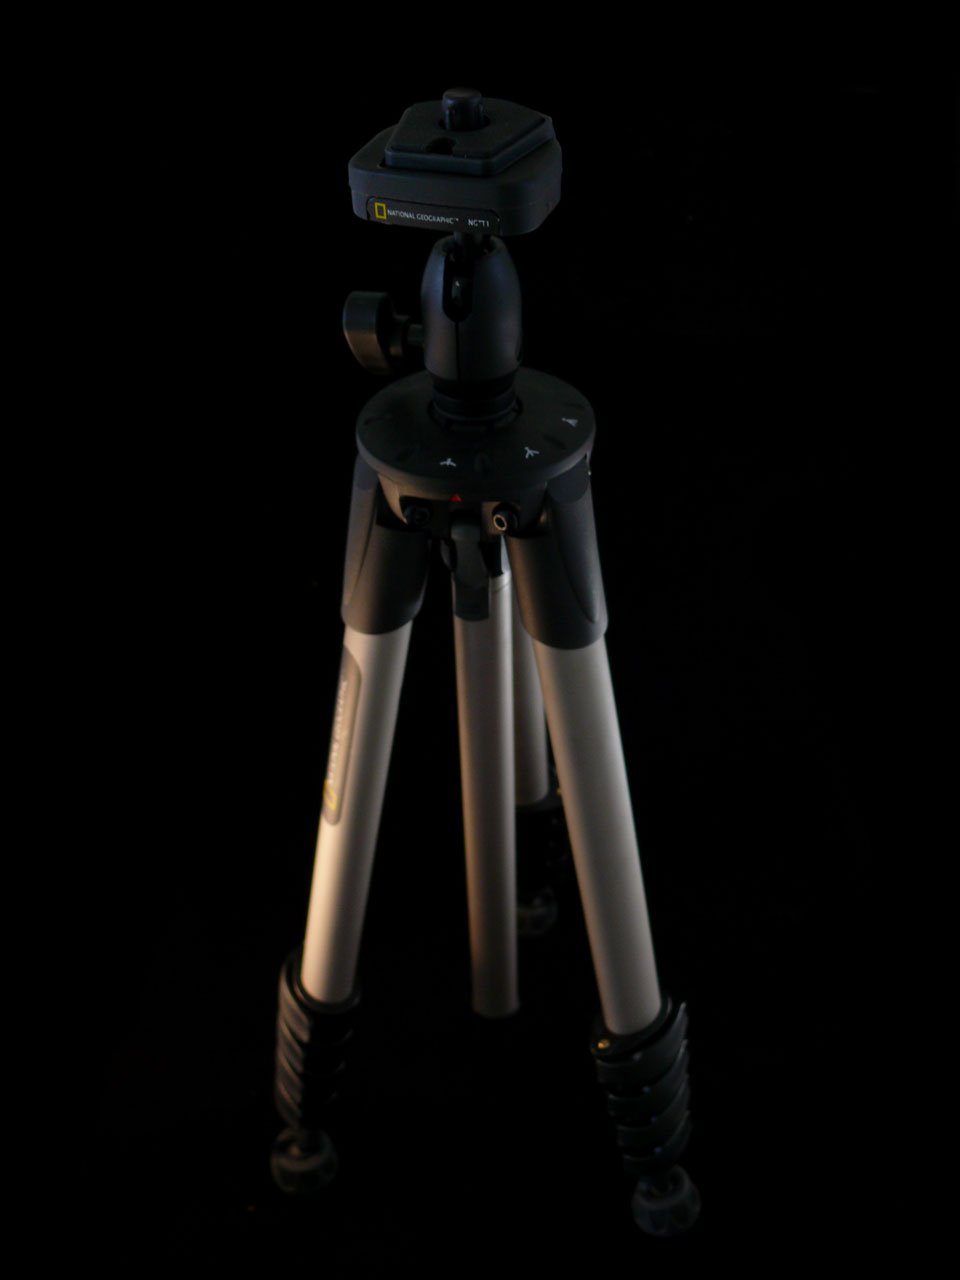
camera, photography, photographer, object, toy, pictures, video, tripod, action figure, movie, static, accessory, camcorder, camera accessory